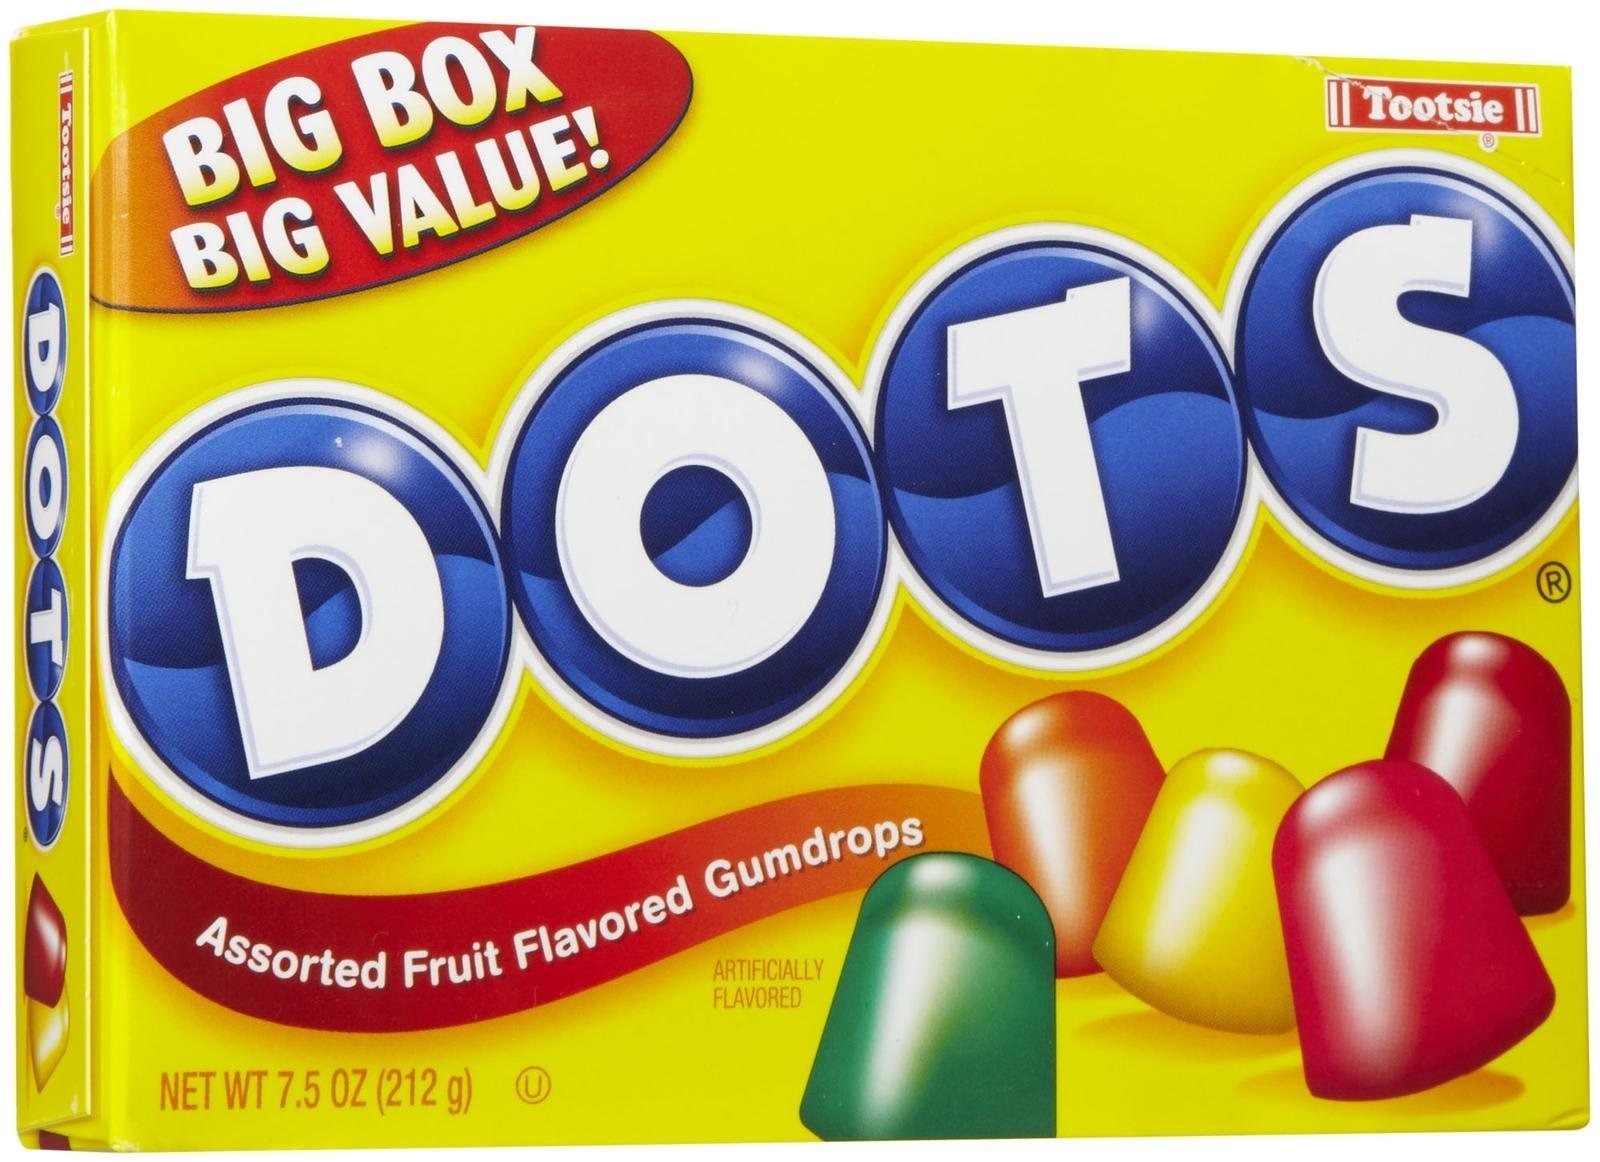
Item Name: Dots Gumdrops - 7.5 Ounces
Bullet Point: Dots Gumdrops - 7.5 Ounces
Value: 7.5
Unit: Ounce

Price: 2.2